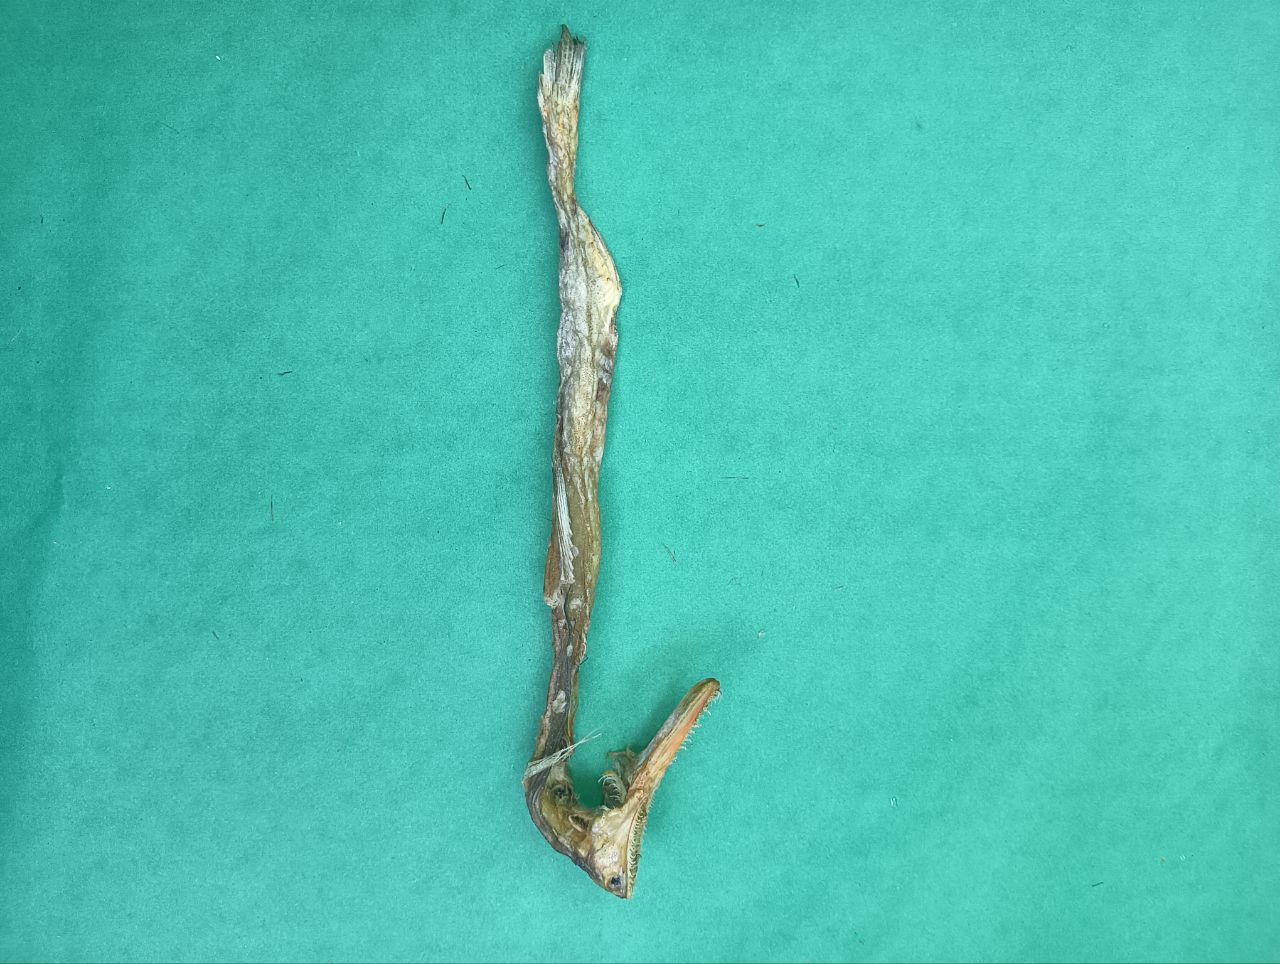
Species: Loitta